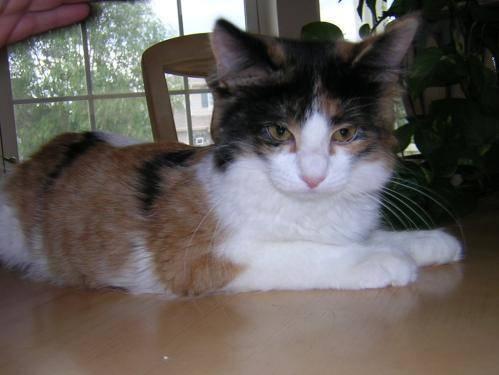
cat